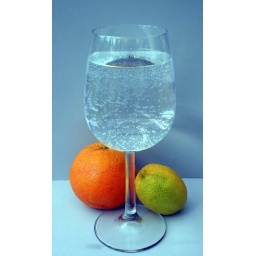
glass water against grey card